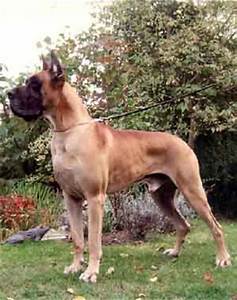
Label: dog